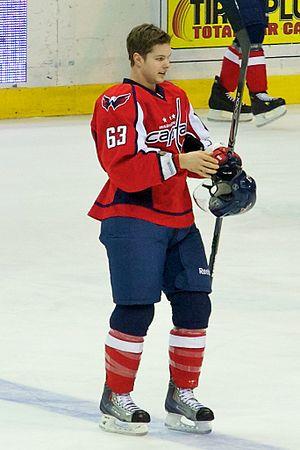
Andrew Gordon est un joueur professionnel canadien de hockey sur glace.